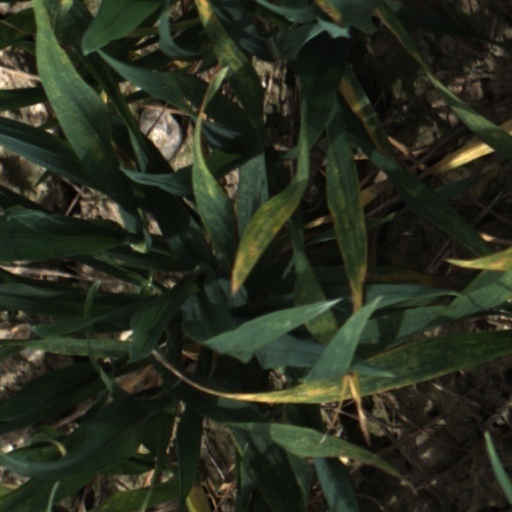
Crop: wheat